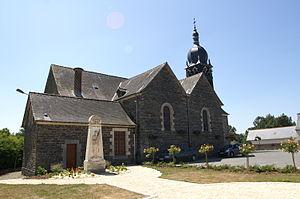
Église Saint-Sulpice d'Ossé. Construite par Arthur Regnault. Brezhoneg: Iliz Oc'heg. Savet gant Arthur Regnault.